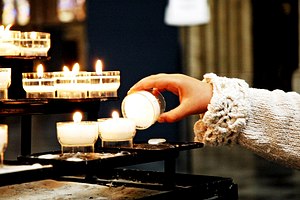
Levende lys
Levende lys
Levende lys eller kærter er lyskilder, der brænder med flamme.